Svetozár Hurban-Vajanský

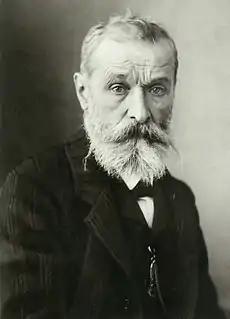
Svetozár Hurban-Vajanský

Svetozár Miloslav Hurban (16January 184717August 1916), pen name Svetozár Hurban-Vajanský, was a Slovak poet, lawyer and nationalist newspaper editor who was twice imprisoned. Born in Hlboké, he was the son of Jozef Miloslav Hurban.